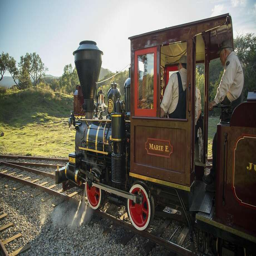
animator rides person , his steam train that he bought and moved to us census designated place .